Vermont Route 289

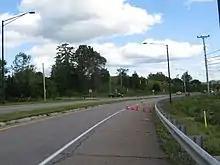
The current southern terminus of VT 289, an at-grade intersection with VT 117

A second forum focused on "Five Corners", the intersection in the center of Essex Junction. Concerns voiced included the fact that the intersection is the junction of three major state highways—VT 2A, VT 15, and VT 117—in a densely populated town center. While there was support for the construction of VT 289, others suggested that construction of the highway would result in neglect of the local roads and that the highway would be built as opposed to a bicycle and pedestrian bridge on VT 2A over the Winooski River.